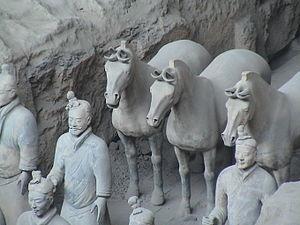
Le cheval est, en Chine, présent tant physiquement que dans l'art et les croyances, en particulier celles qui ont trait à l'astrologie. En 1985, la Chine détient le plus vaste cheptel équin au monde, soit 11 millions de chevaux. L'Empire est à l'origine de la poste à relais en Eurasie. Depuis les années 2000, l'équitation de sport et de loisir s'y développe, essentiellement à destination d'une clientèle aisée.